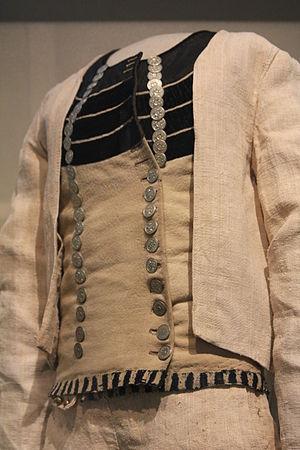
veste d'homme, Bretagne (Pontivy
La Kerlenn Pondi est un ensemble traditionnel regroupant un bagad et un cercle celtique. Il est fondé à Pontivy dans le Morbihan en 1953 sur la base de deux groupes plus anciens, la Garde Saint-Ivy et les « Moutons Blancs ». Il hérite du nom de cette dernière association comme surnom, en raison de la couleur et de la texture laineuse des costumes de cette région.